National Basketball League (Czech Republic)

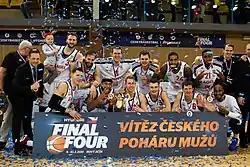
Nymburk celebrating its 13th Cup victory in 2019

"Total number of national champions won by Czech clubs. Table includes titles won during the Czechoslovak Basketball League (1929–1993)."